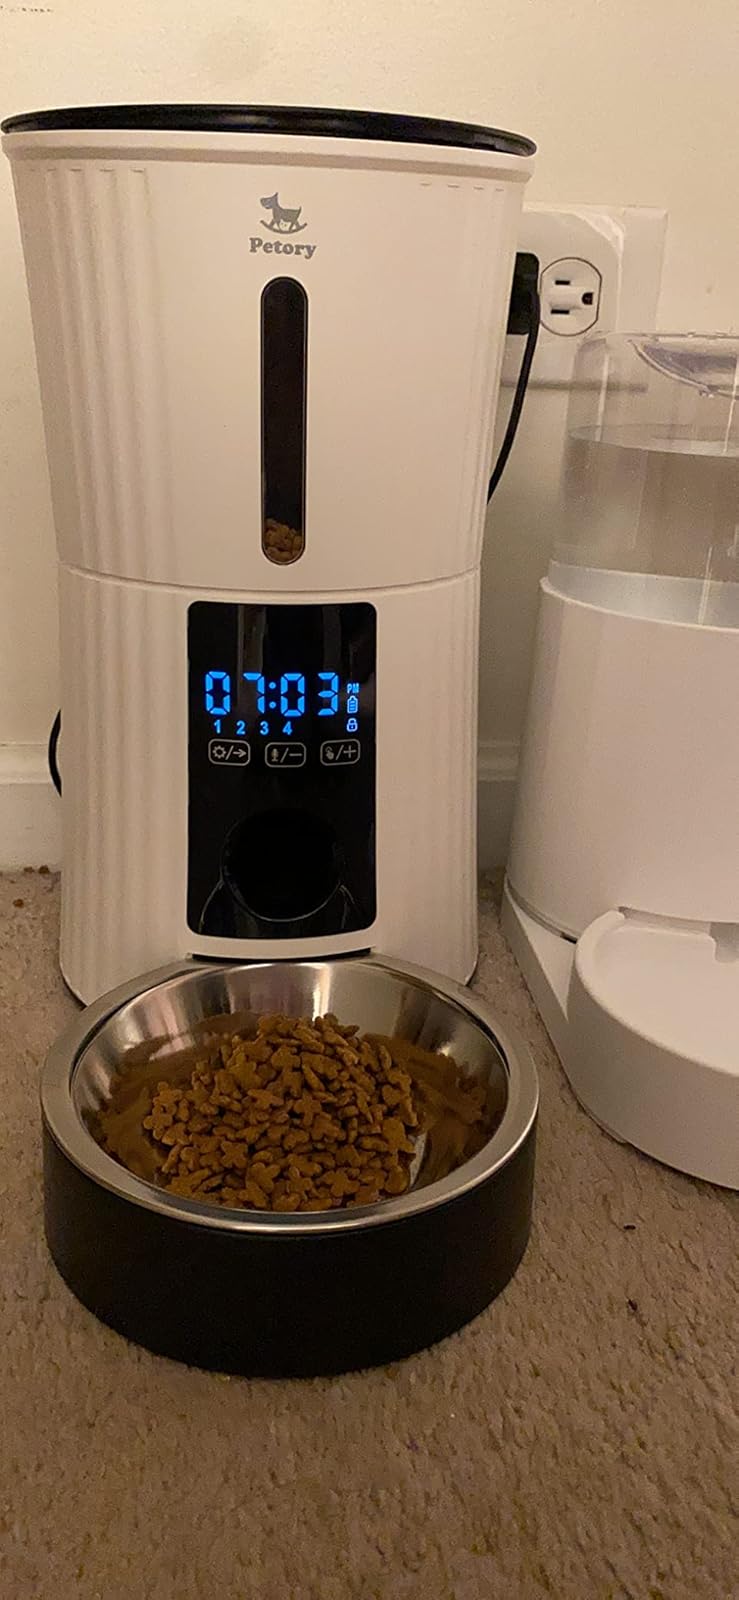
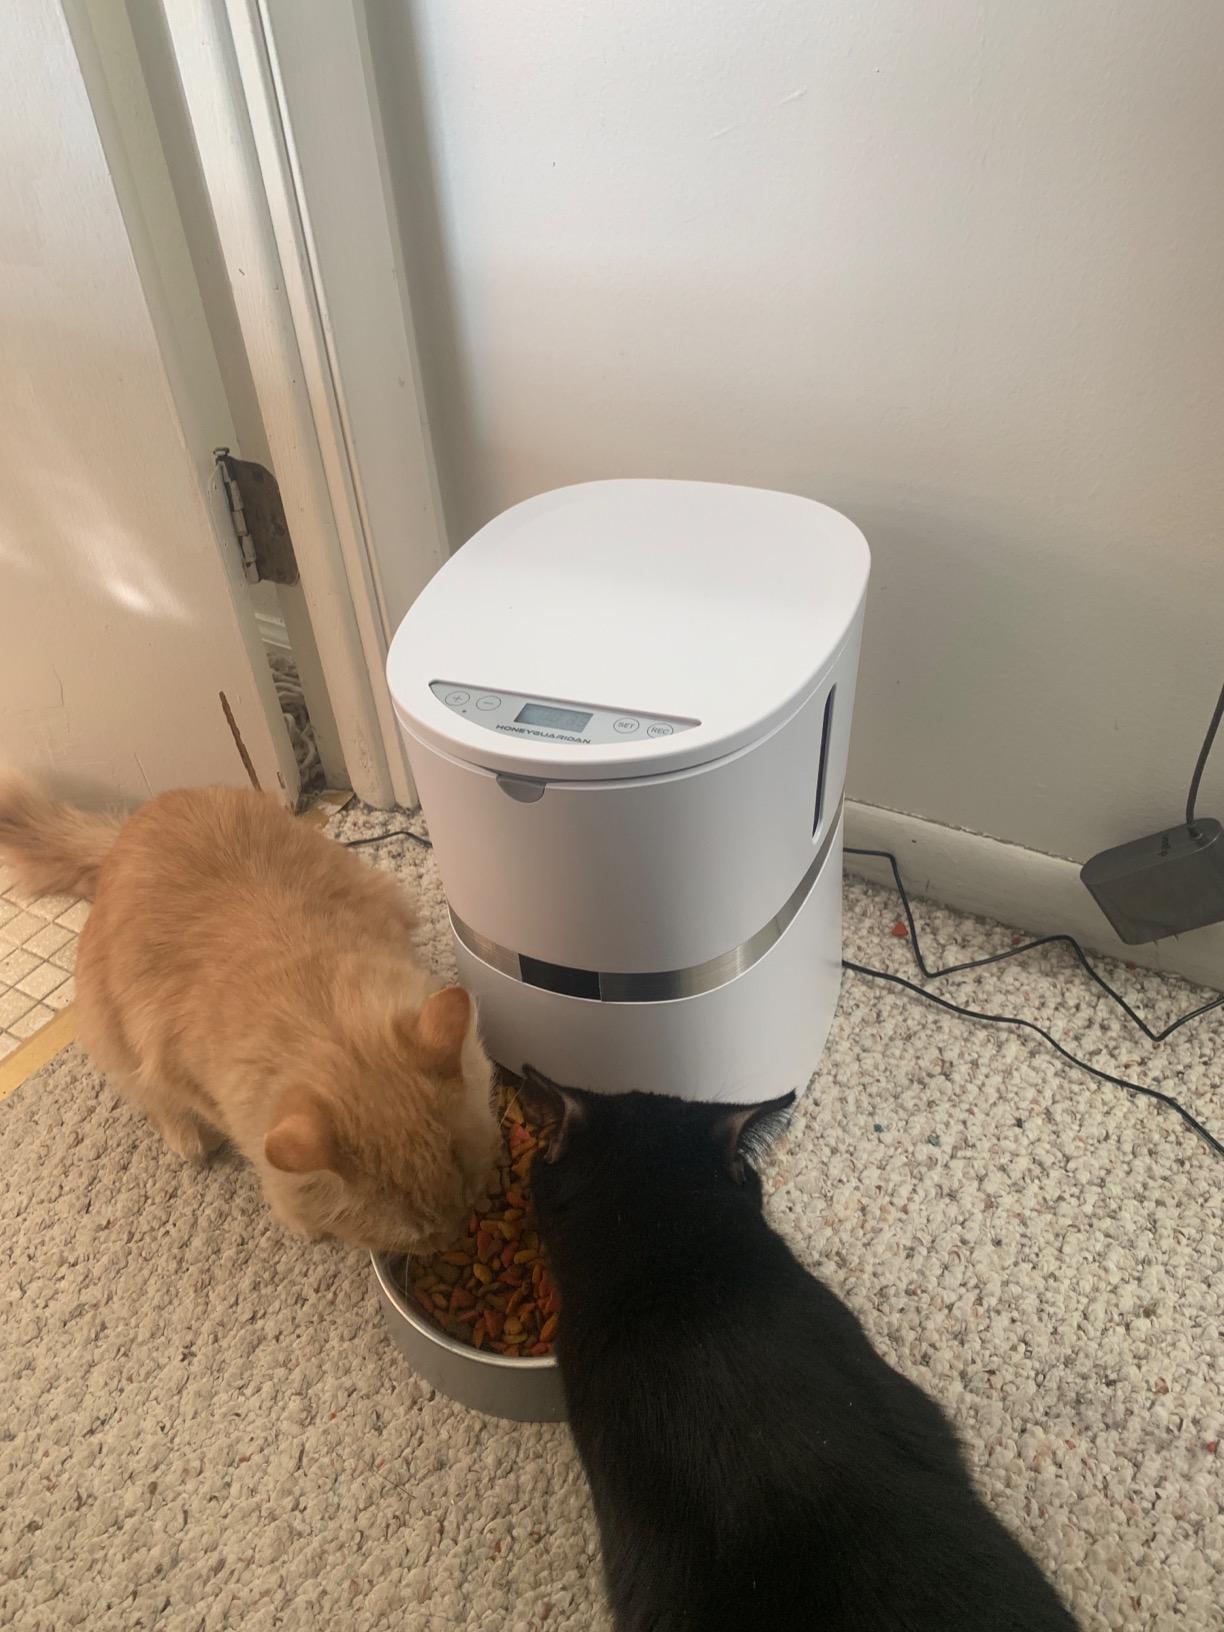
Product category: items_feeder
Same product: no